AAA When Worlds Collide

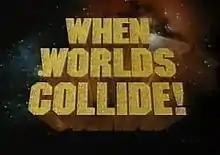
Official Logo of the show.

When Worlds Collide was a professional wrestling pay-per-view (PPV) event that took place on November 6, 1994, at the Los Angeles Memorial Sports Arena in Los Angeles, California. It was scripted and produced by the Mexican professional wrestling company "Asistencia Asesoría y Administración" (AAA), now known as Lucha Libre AAA Worldwide, and their American partner, International Wrestling Council (IWC). The show was produced by the technical staff of World Championship Wrestling (WCW). WCW Executive Vice-President Eric Bischoff had helped AAA secure the show to be broadcast by American pay-per-view providers, marking the first time a non-American-based wrestling promotion was shown live on American PPV television. The show was broadcast in both English and Spanish. Chris Cruise and Mike Tenay called the action in English, while Arturo Rivera and Andrés Maroñas handled the Spanish announcing. This event also marked Tenay's first commentating role in professional wrestling.